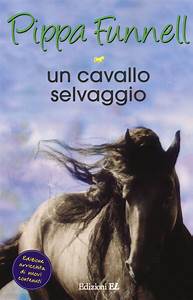
Label: cavallo